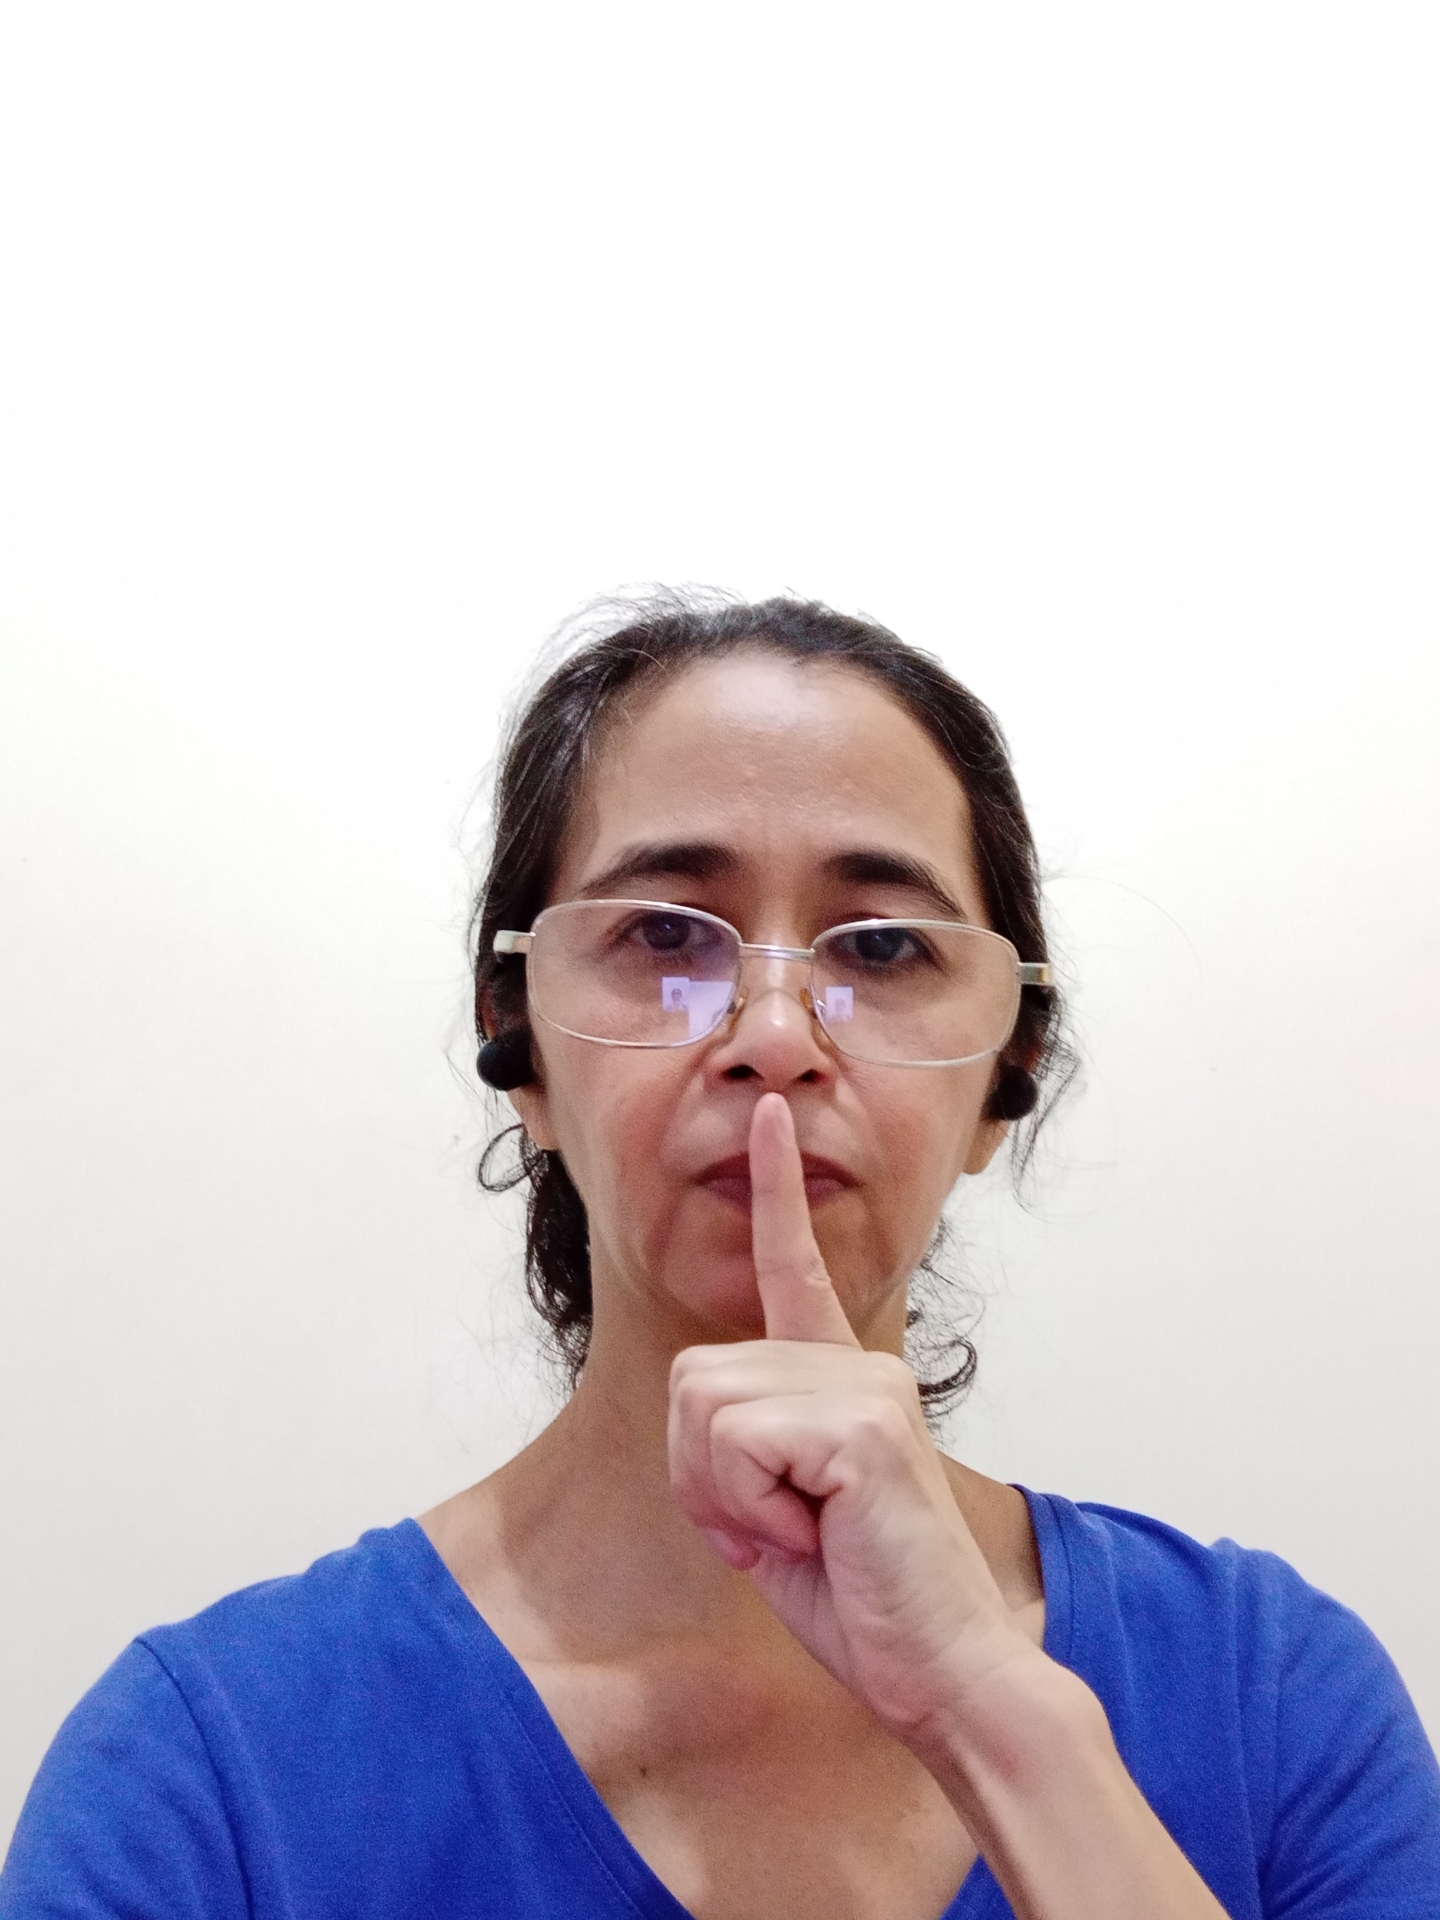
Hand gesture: mute